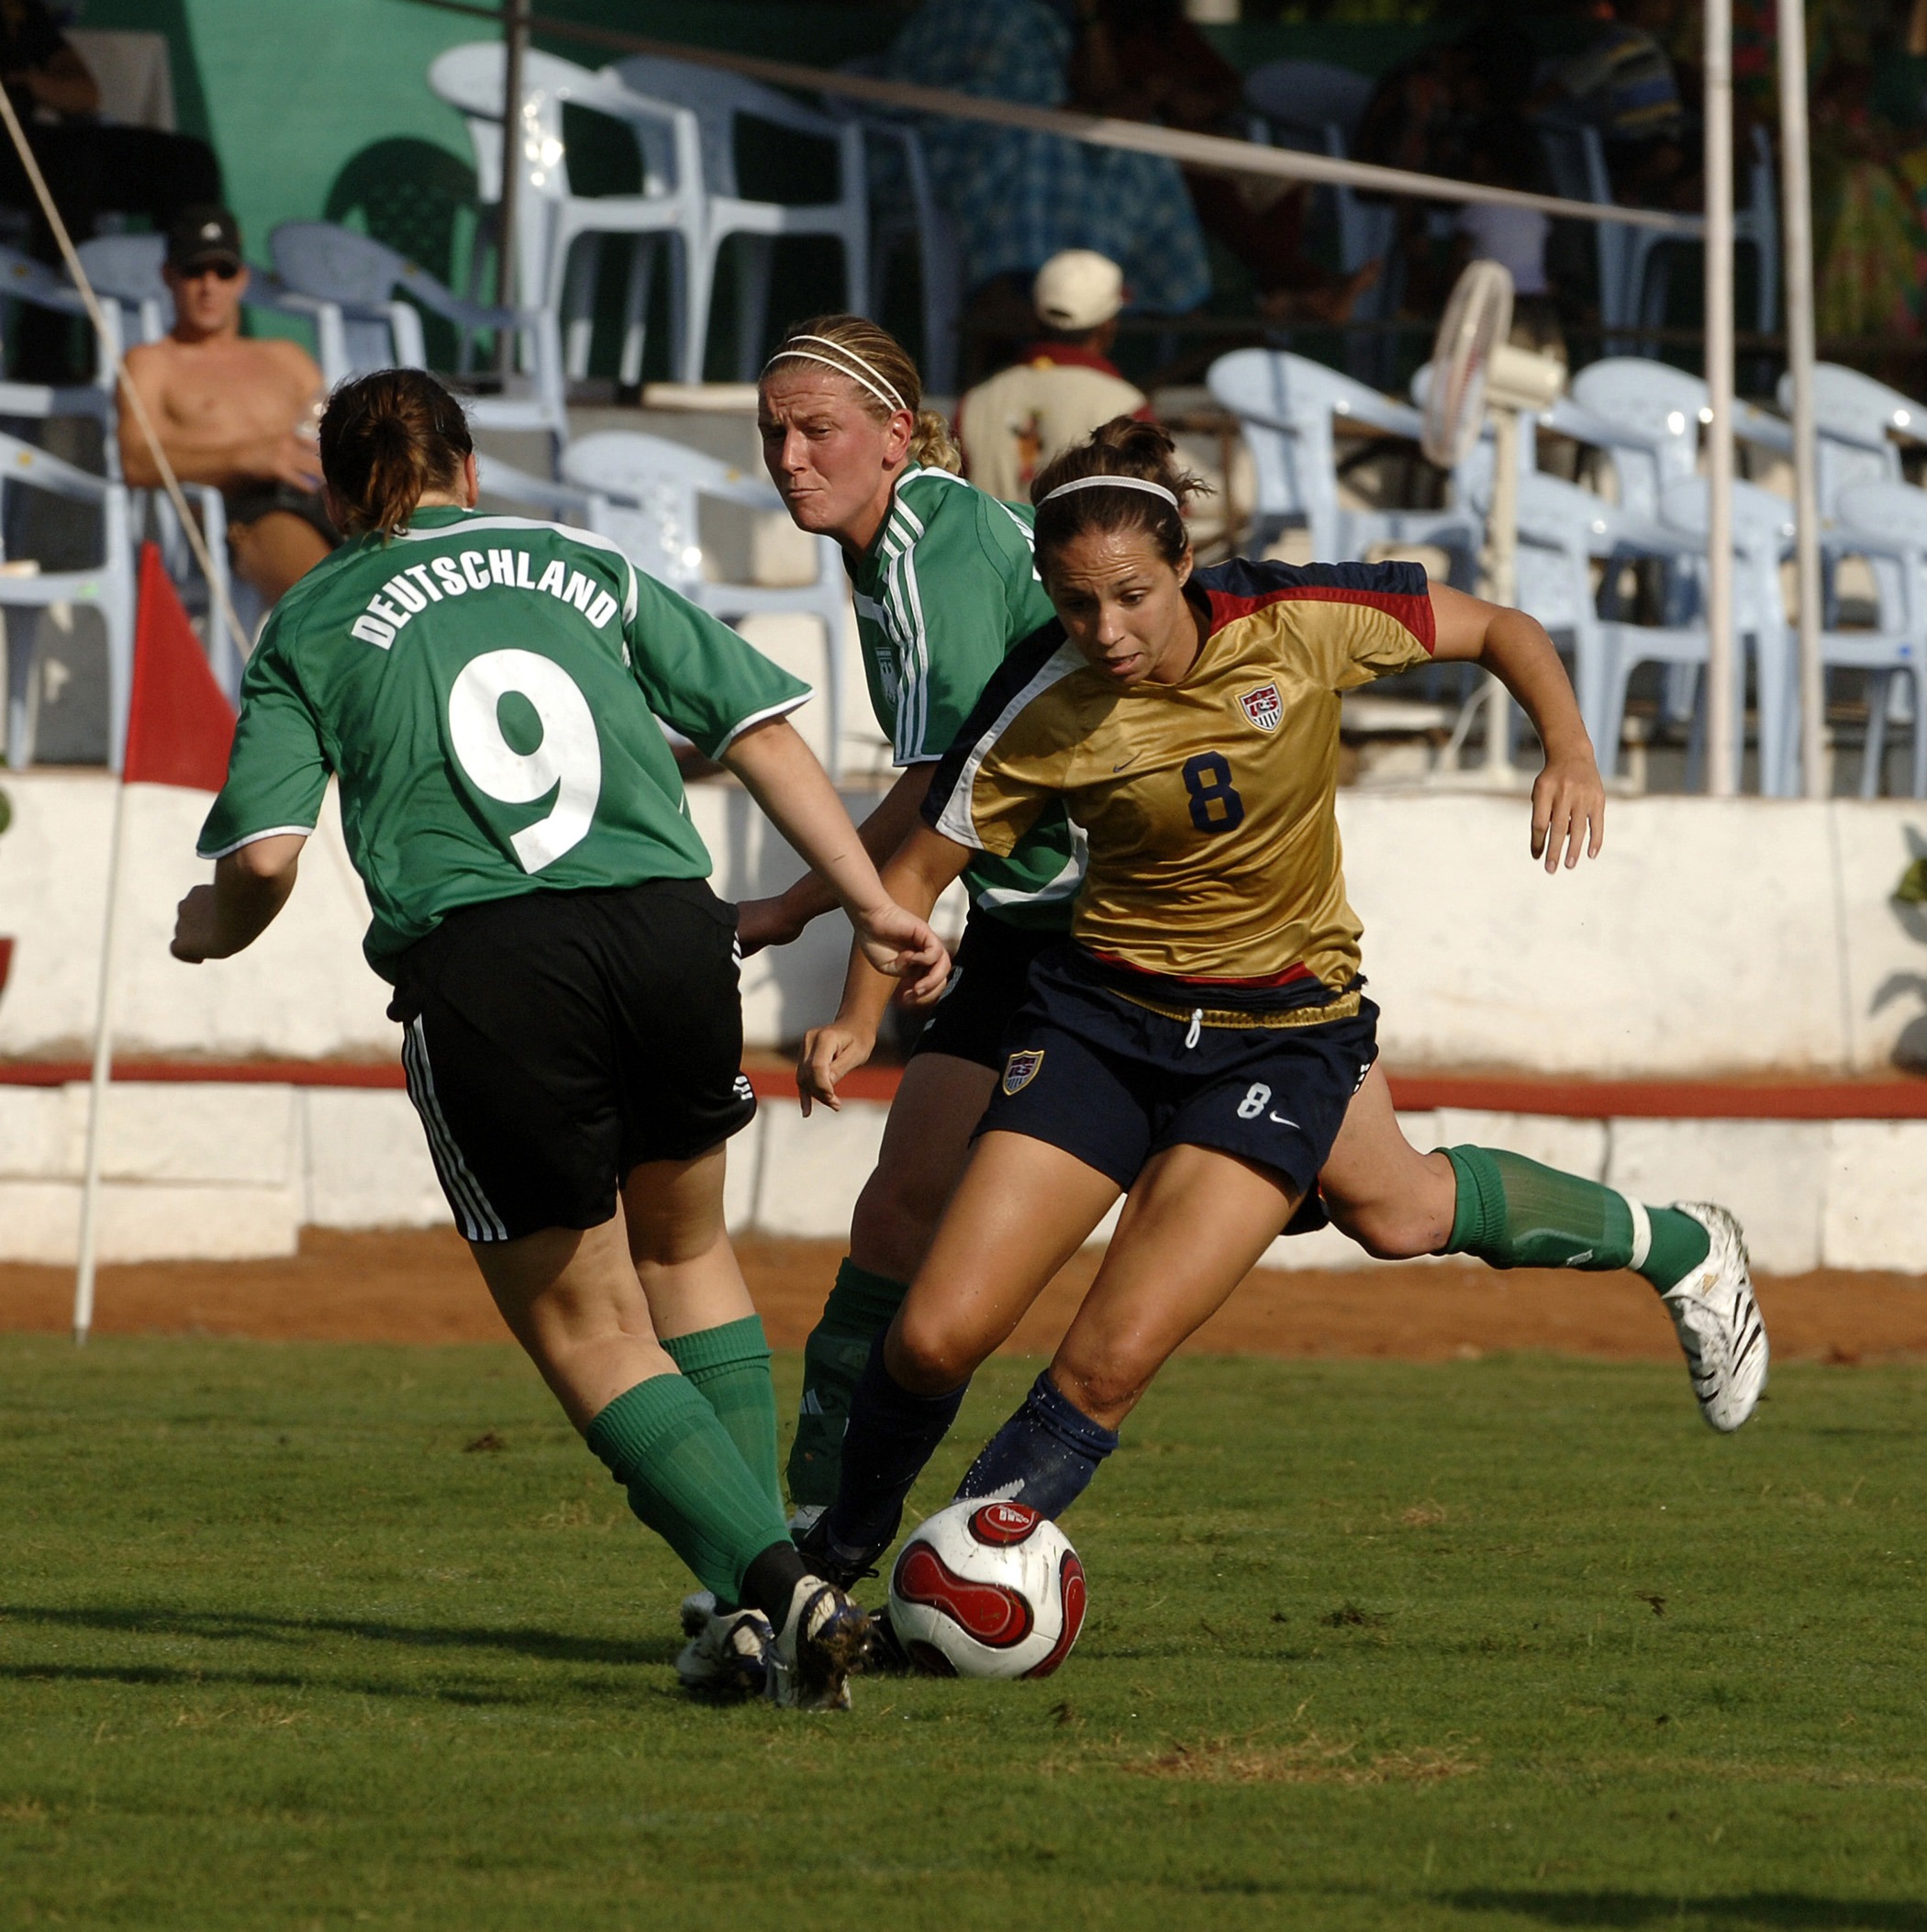
grass, soccer, playing, football, player, sunny, sports, tournament, spectators, fans, tackle, football player, competing, ball game, team sport, competition event, rugby football, rugby union, rugby league, rugby sevens, field competition